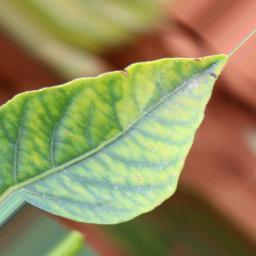
Label: nutritional